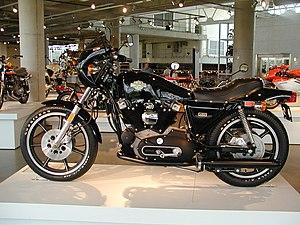
La 1000 XLCR Cafe Racer est un modèle de moto, produite par la firme américaine Harley-Davidson.